Volmerange-les-Mines railway station

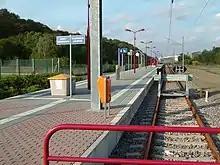
Station in 2006.

Volmerange-les-Mines railway station is a railway station serving Volmerange-les-Mines, in the north of the Moselle department in France. The station was opened on 15 December 2003, after the existing line from Bettembourg to Dudelange was extended. It is operated by Chemins de Fer Luxembourgeois, the state-owned railway company, despite the fact that it is located in France. That is due to the fact that it is only connected to the Luxembourg rail network and is not directly connected to the French one.